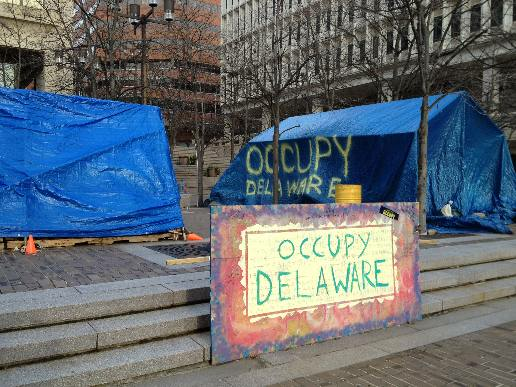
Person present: No